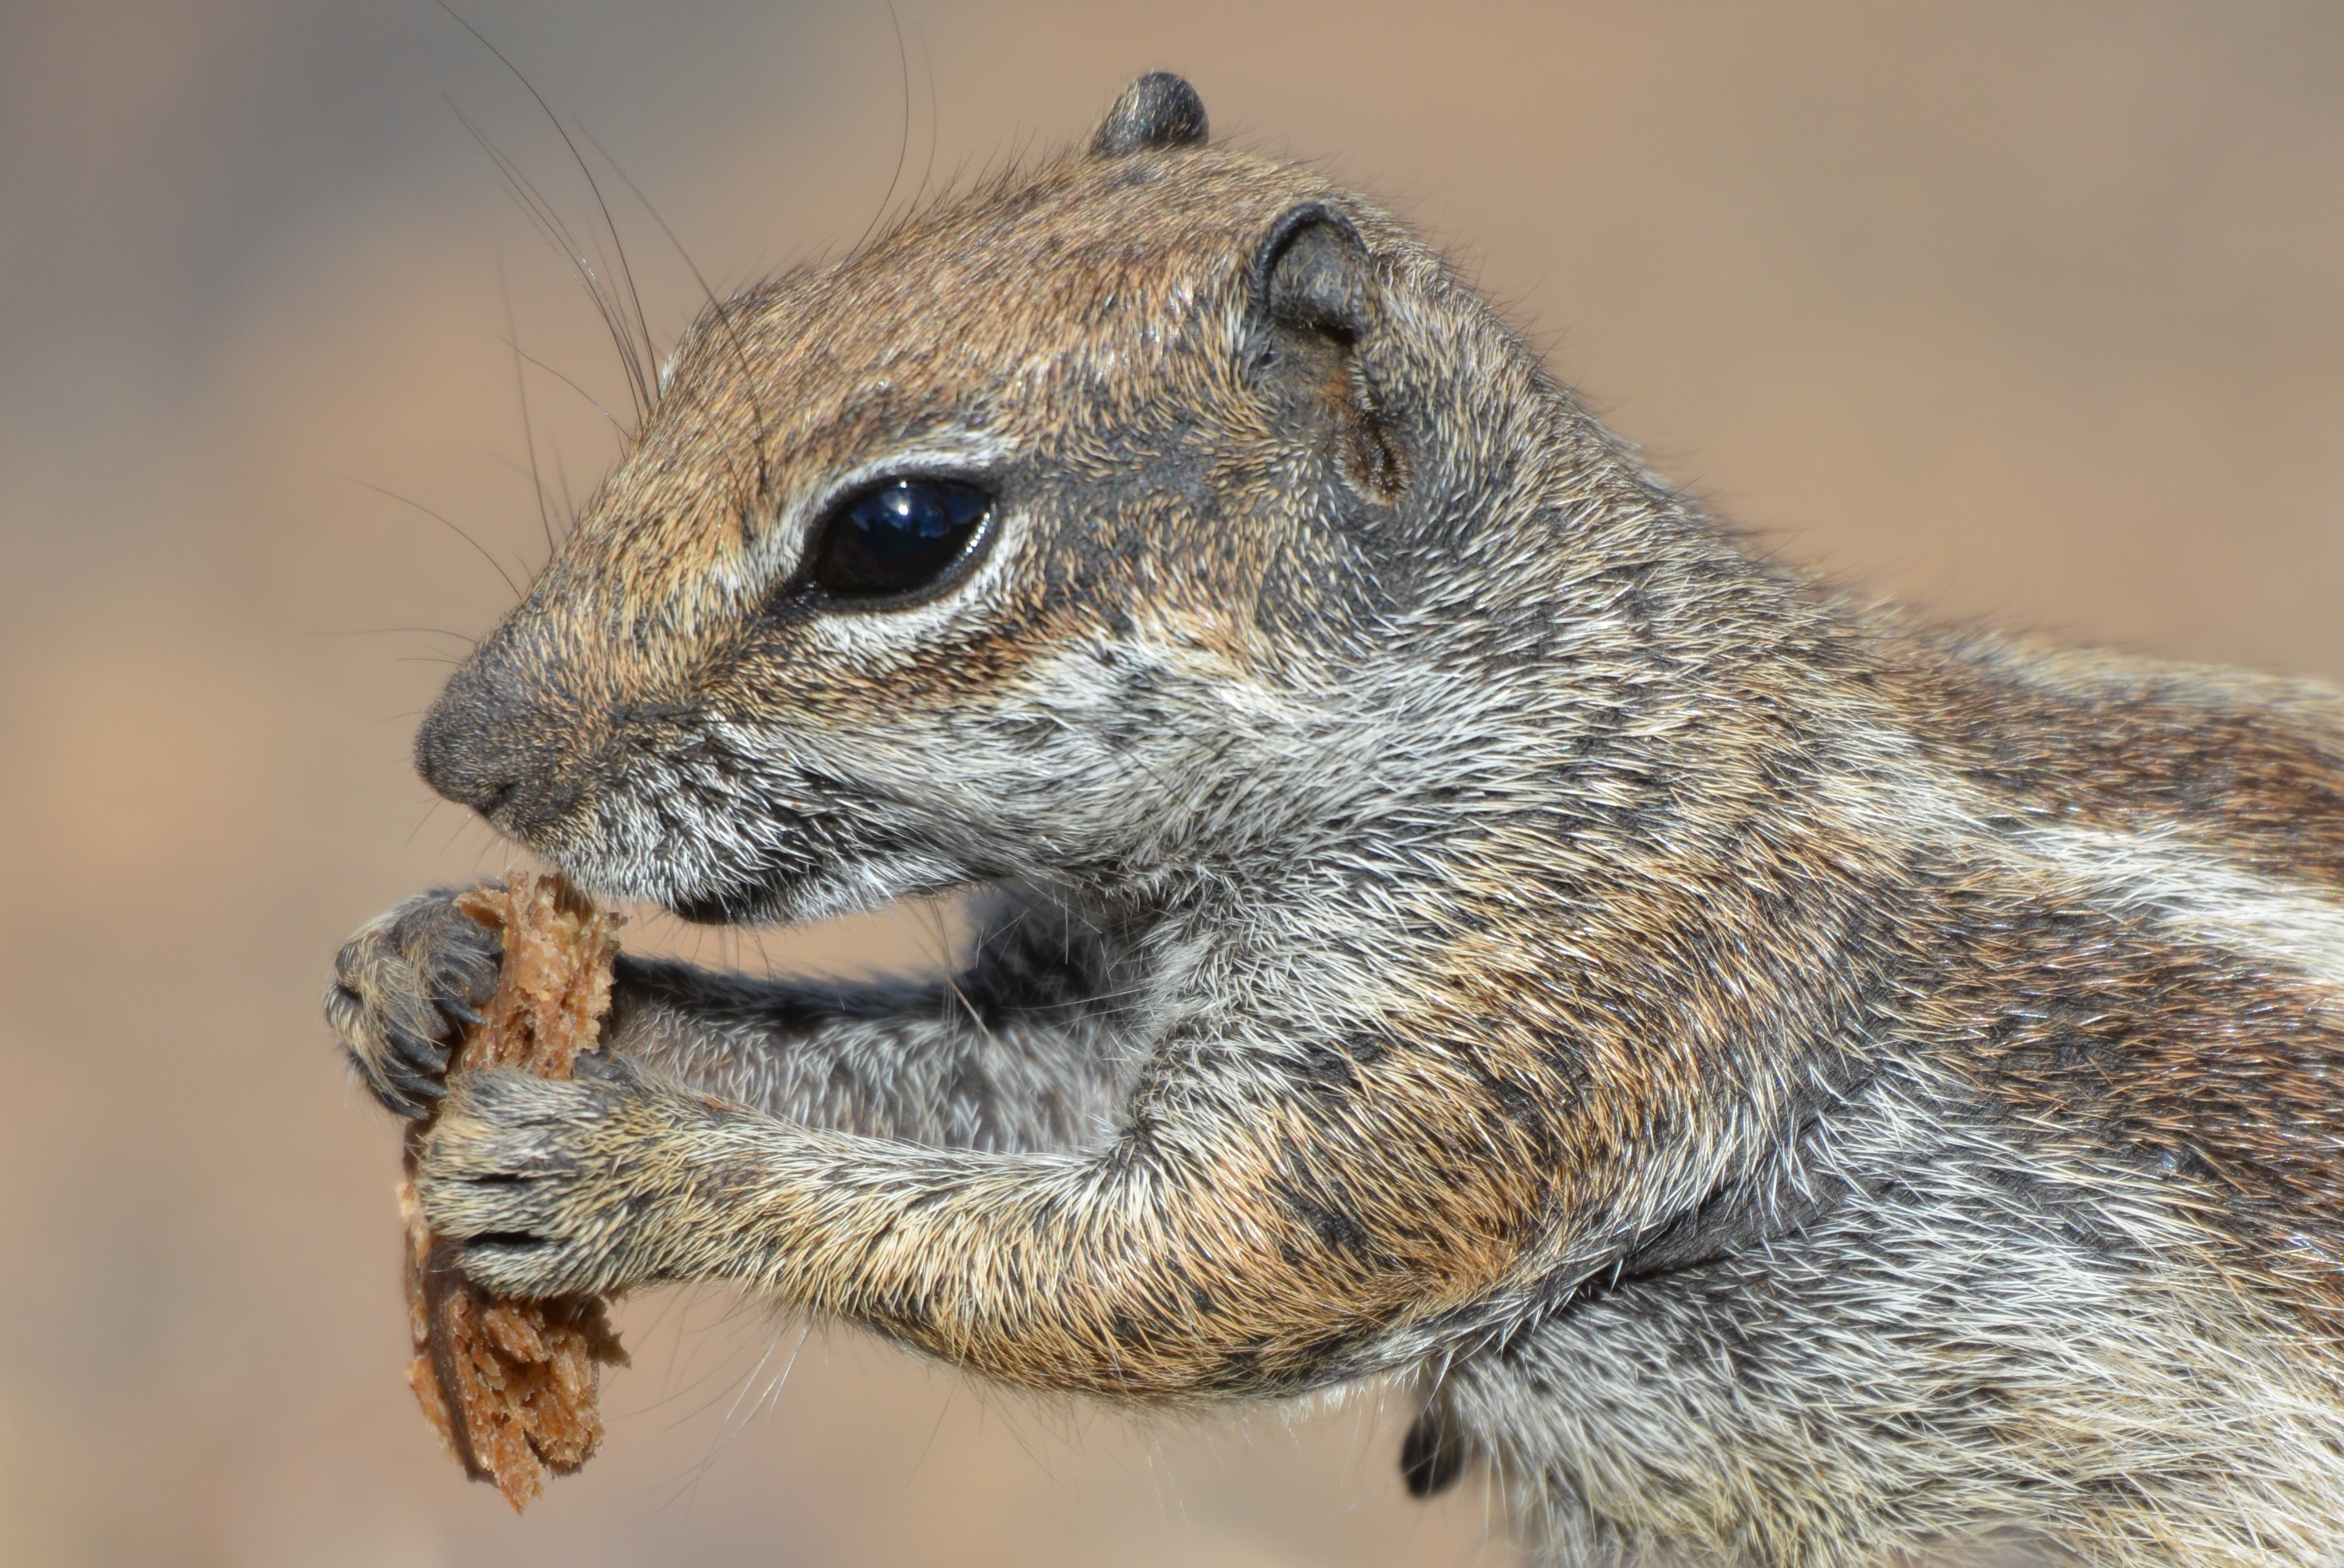
animal, wildlife, food, mammal, squirrel, rodent, fauna, close up, whiskers, vertebrate, chipmunk, ground squirrel, fox squirrel, degu